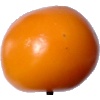
Label: Tomato Yellow 1